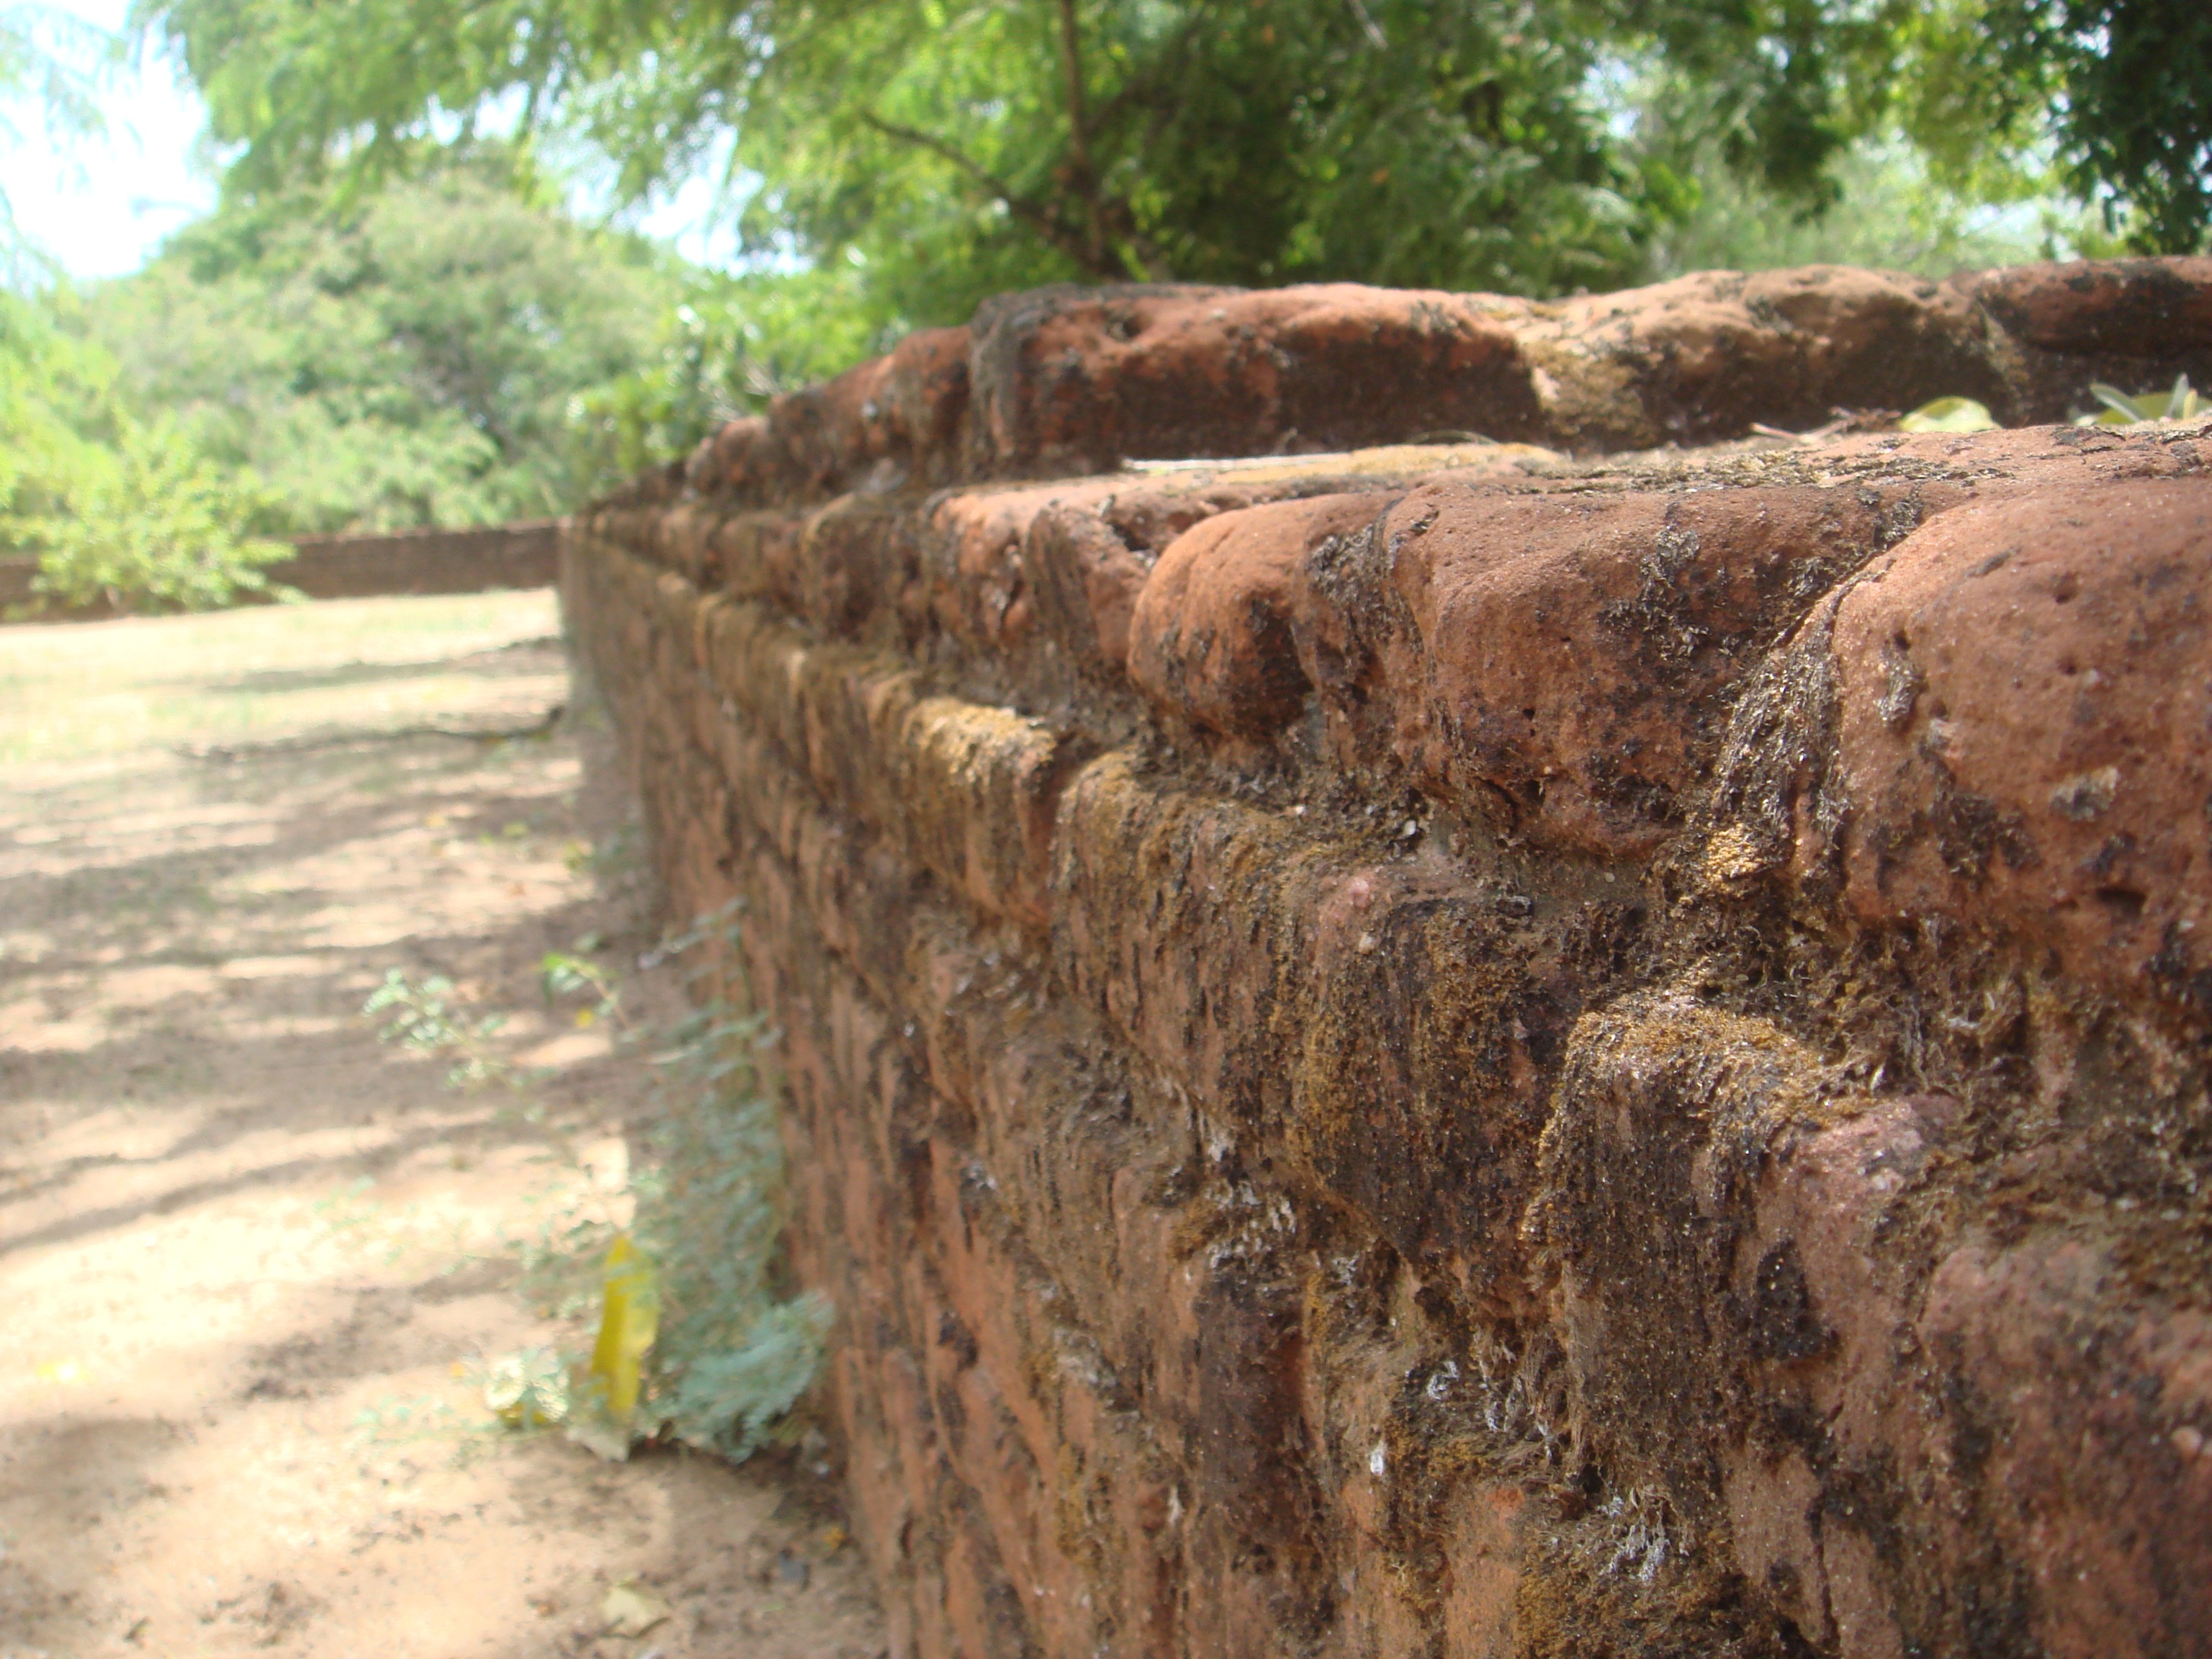
tree, architecture, structure, wood, building, trunk, old, stone, soil, ancient, landmark, historic, material, rocks, ruins, boulder, culture, history, historical, sri lanka